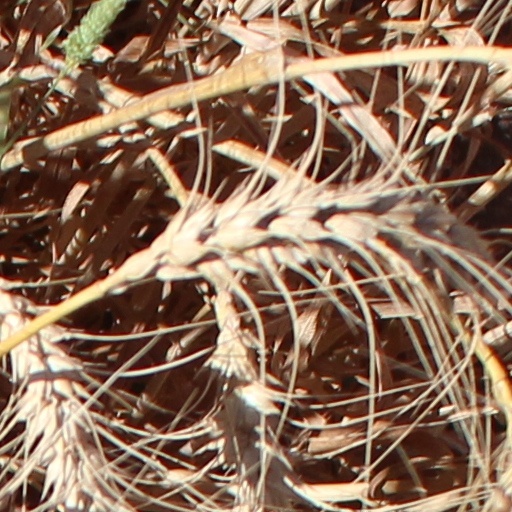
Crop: wheat